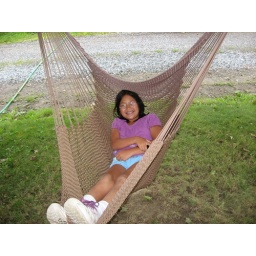
Rachel really liked this rope chair hanging from a tree in front of the house.